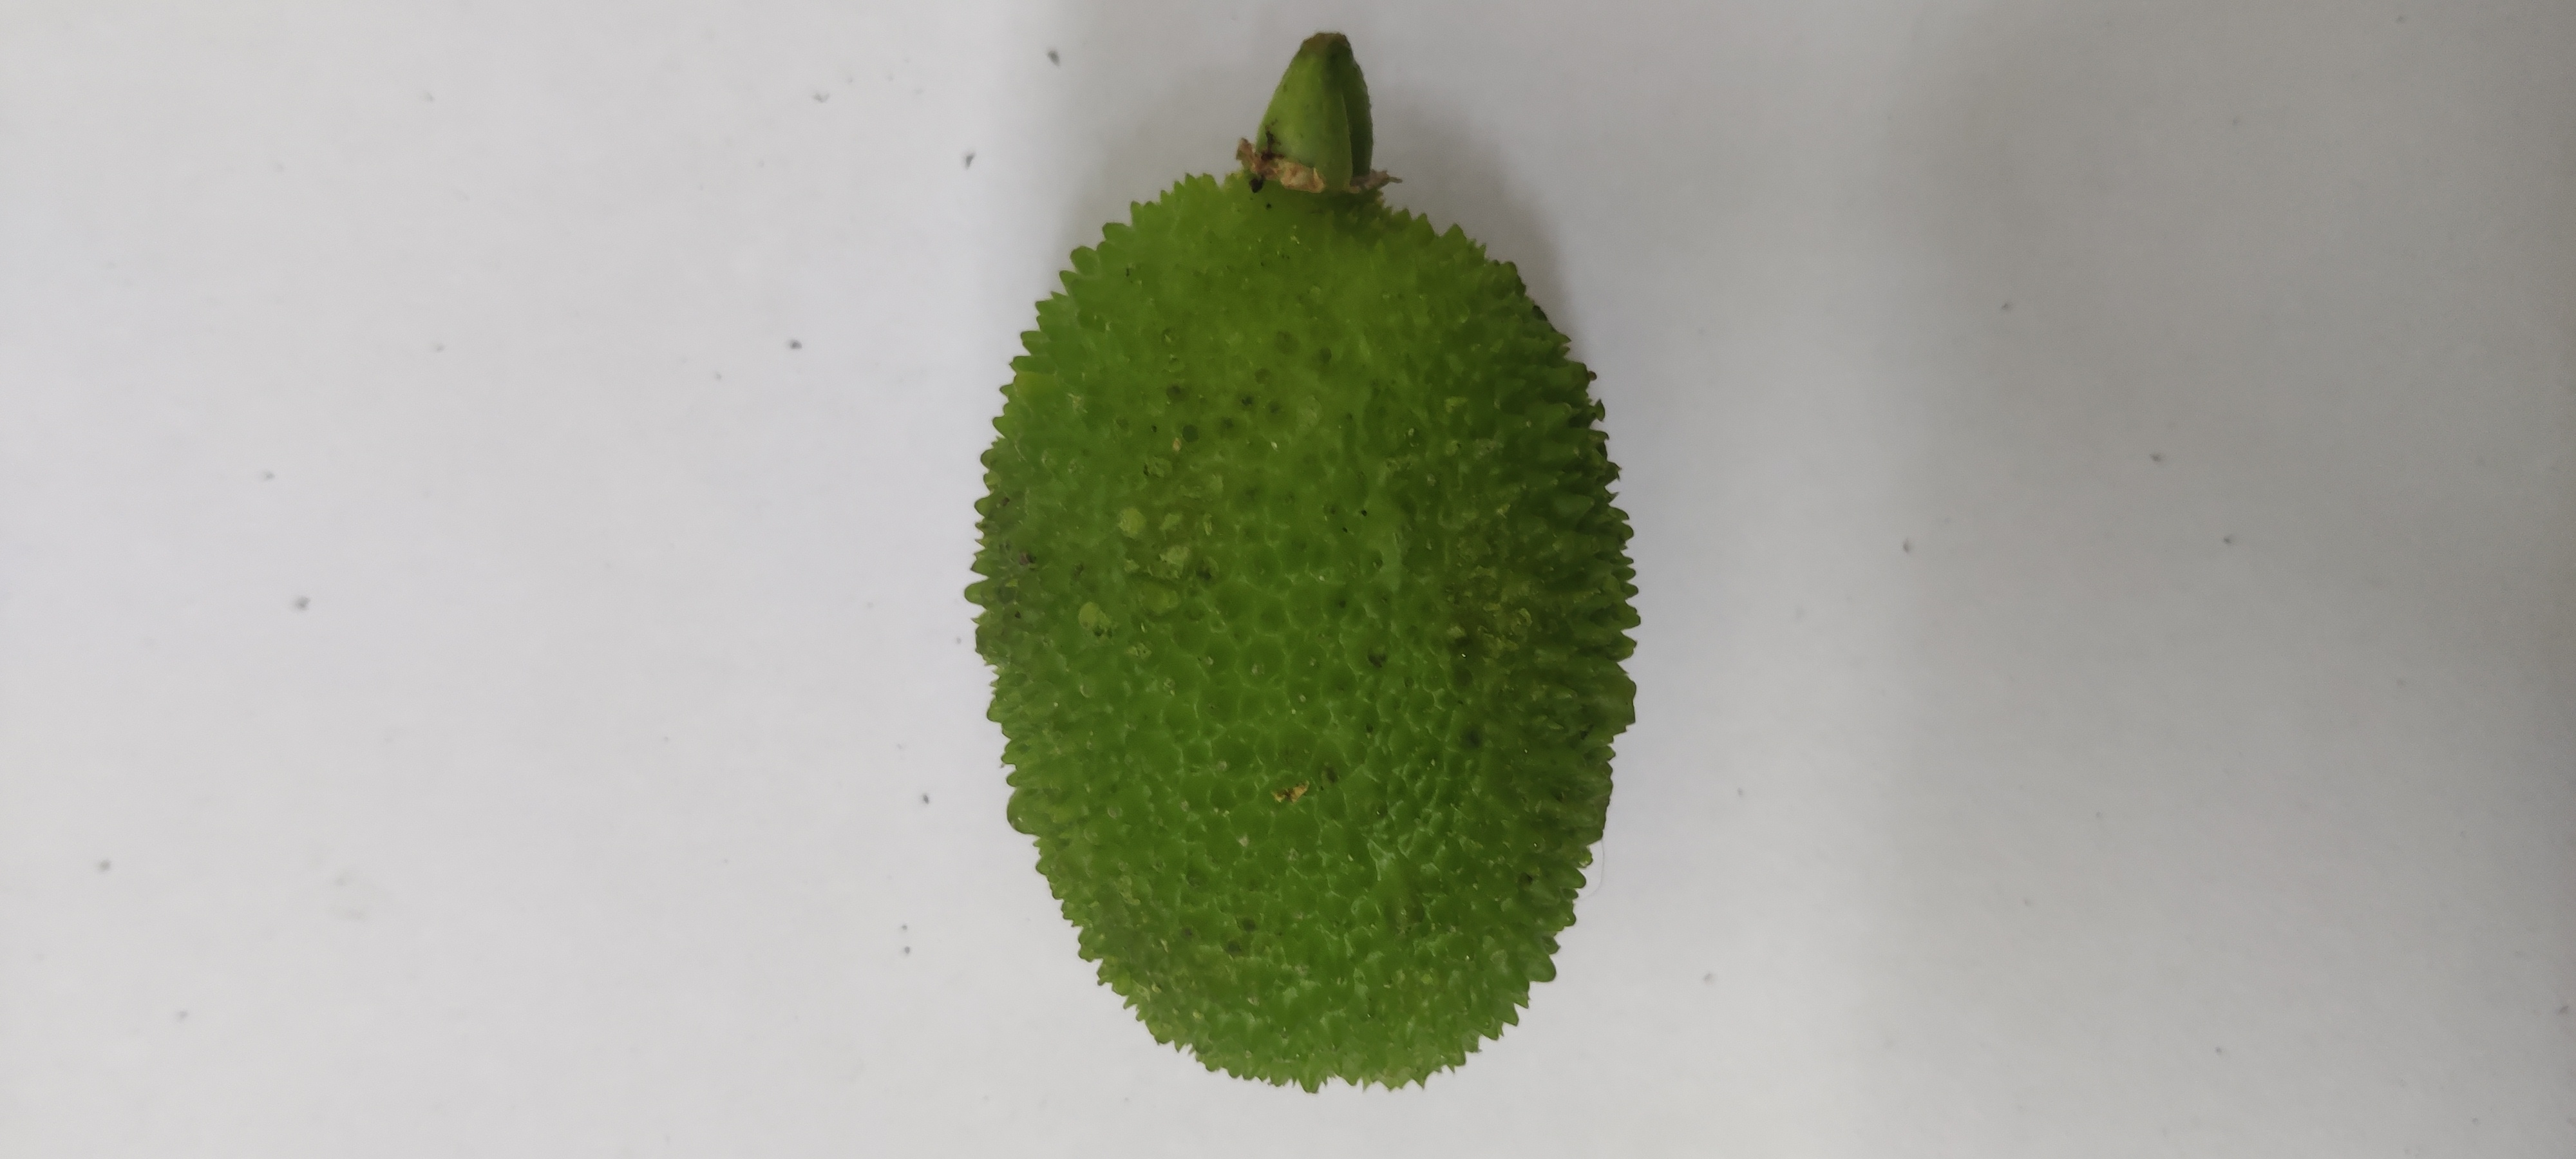
Crop: Spiny Gourd
Condition: Fresh